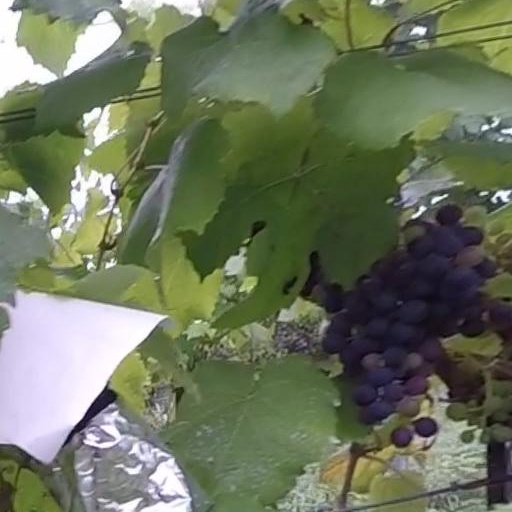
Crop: grape